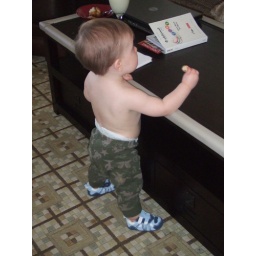
lost his shirt in a fight with the dog's water